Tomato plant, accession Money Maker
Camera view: tilt-top (135 deg); turntable rotation: 0 degrees
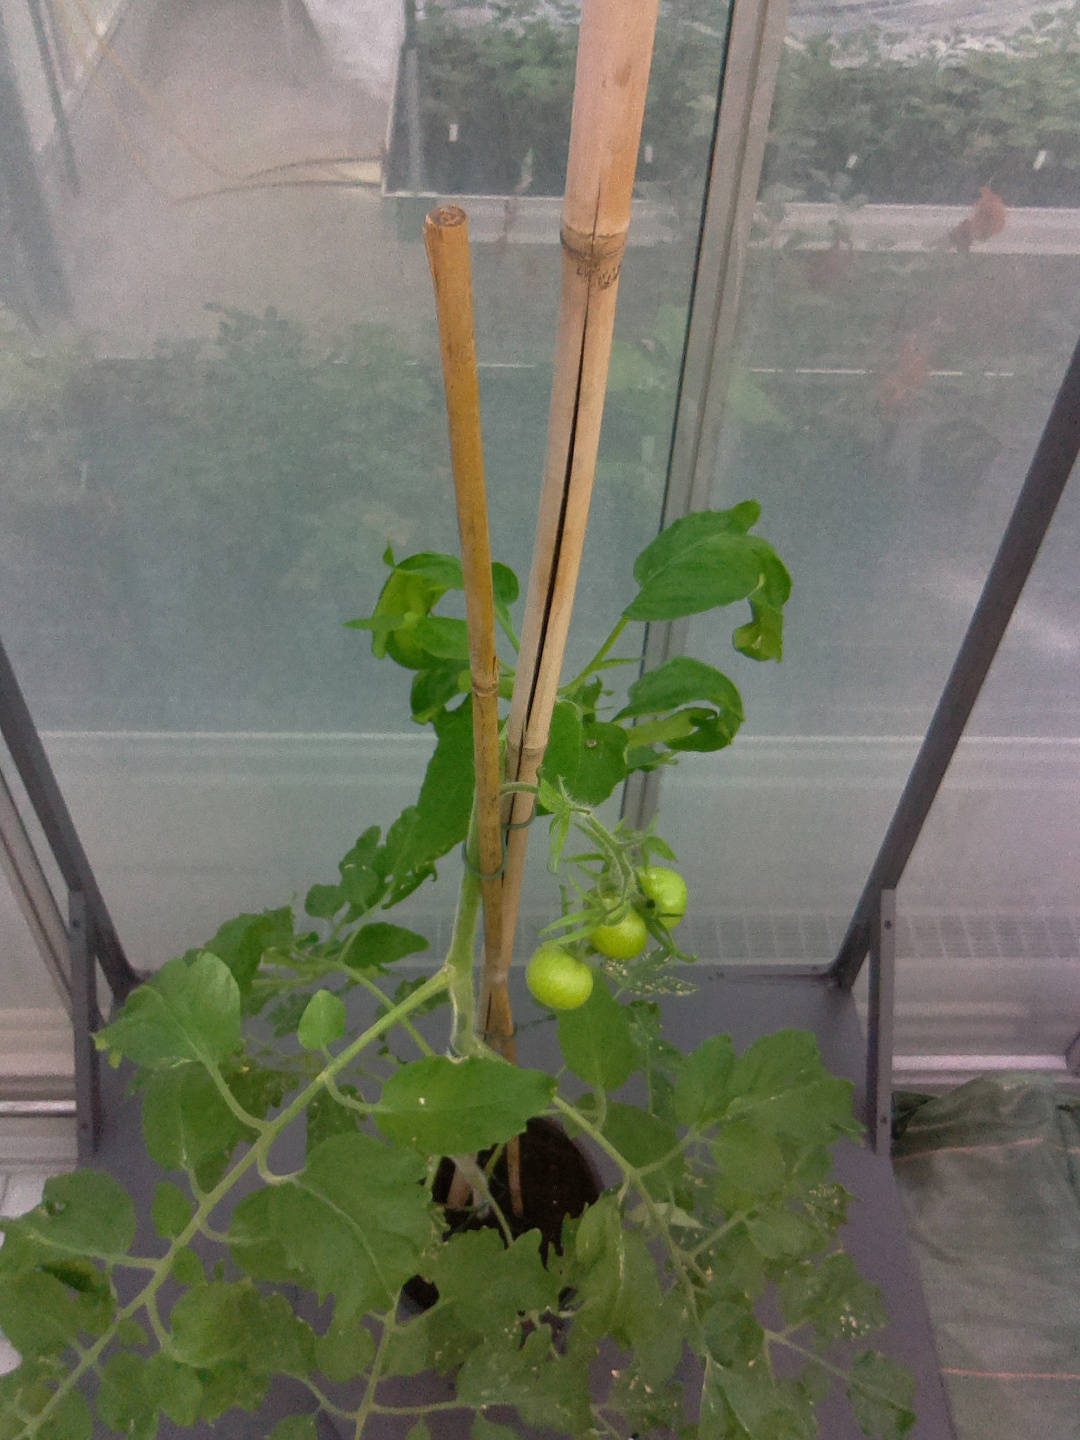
BBCH growth stage 72: 20%-30% of final fruit size